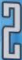
Number: 2